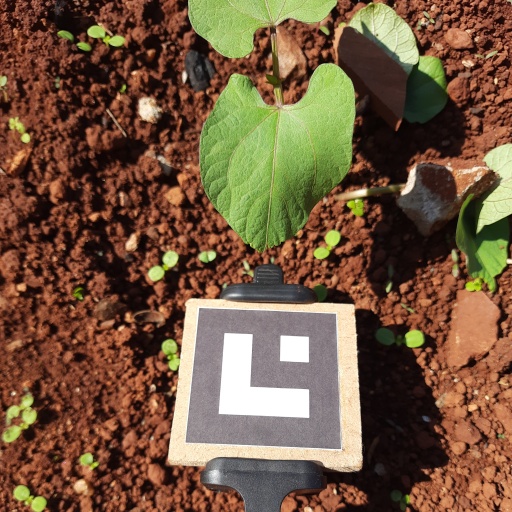
Observations: wavy surface, eating holes in the edge, under sunlight